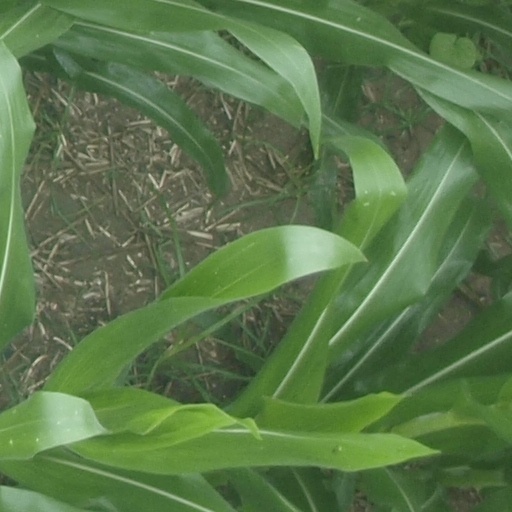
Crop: maize; corn